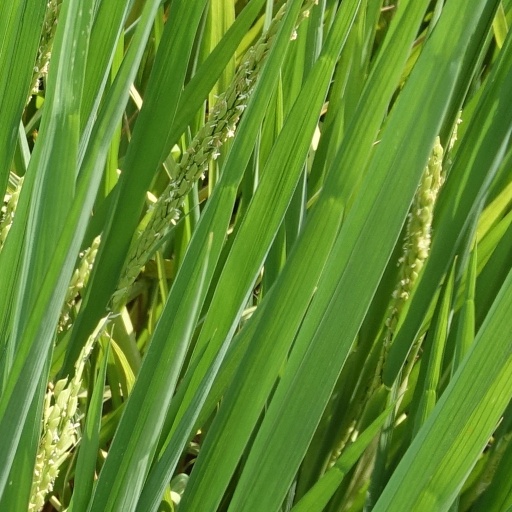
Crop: rice